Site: brandenburg
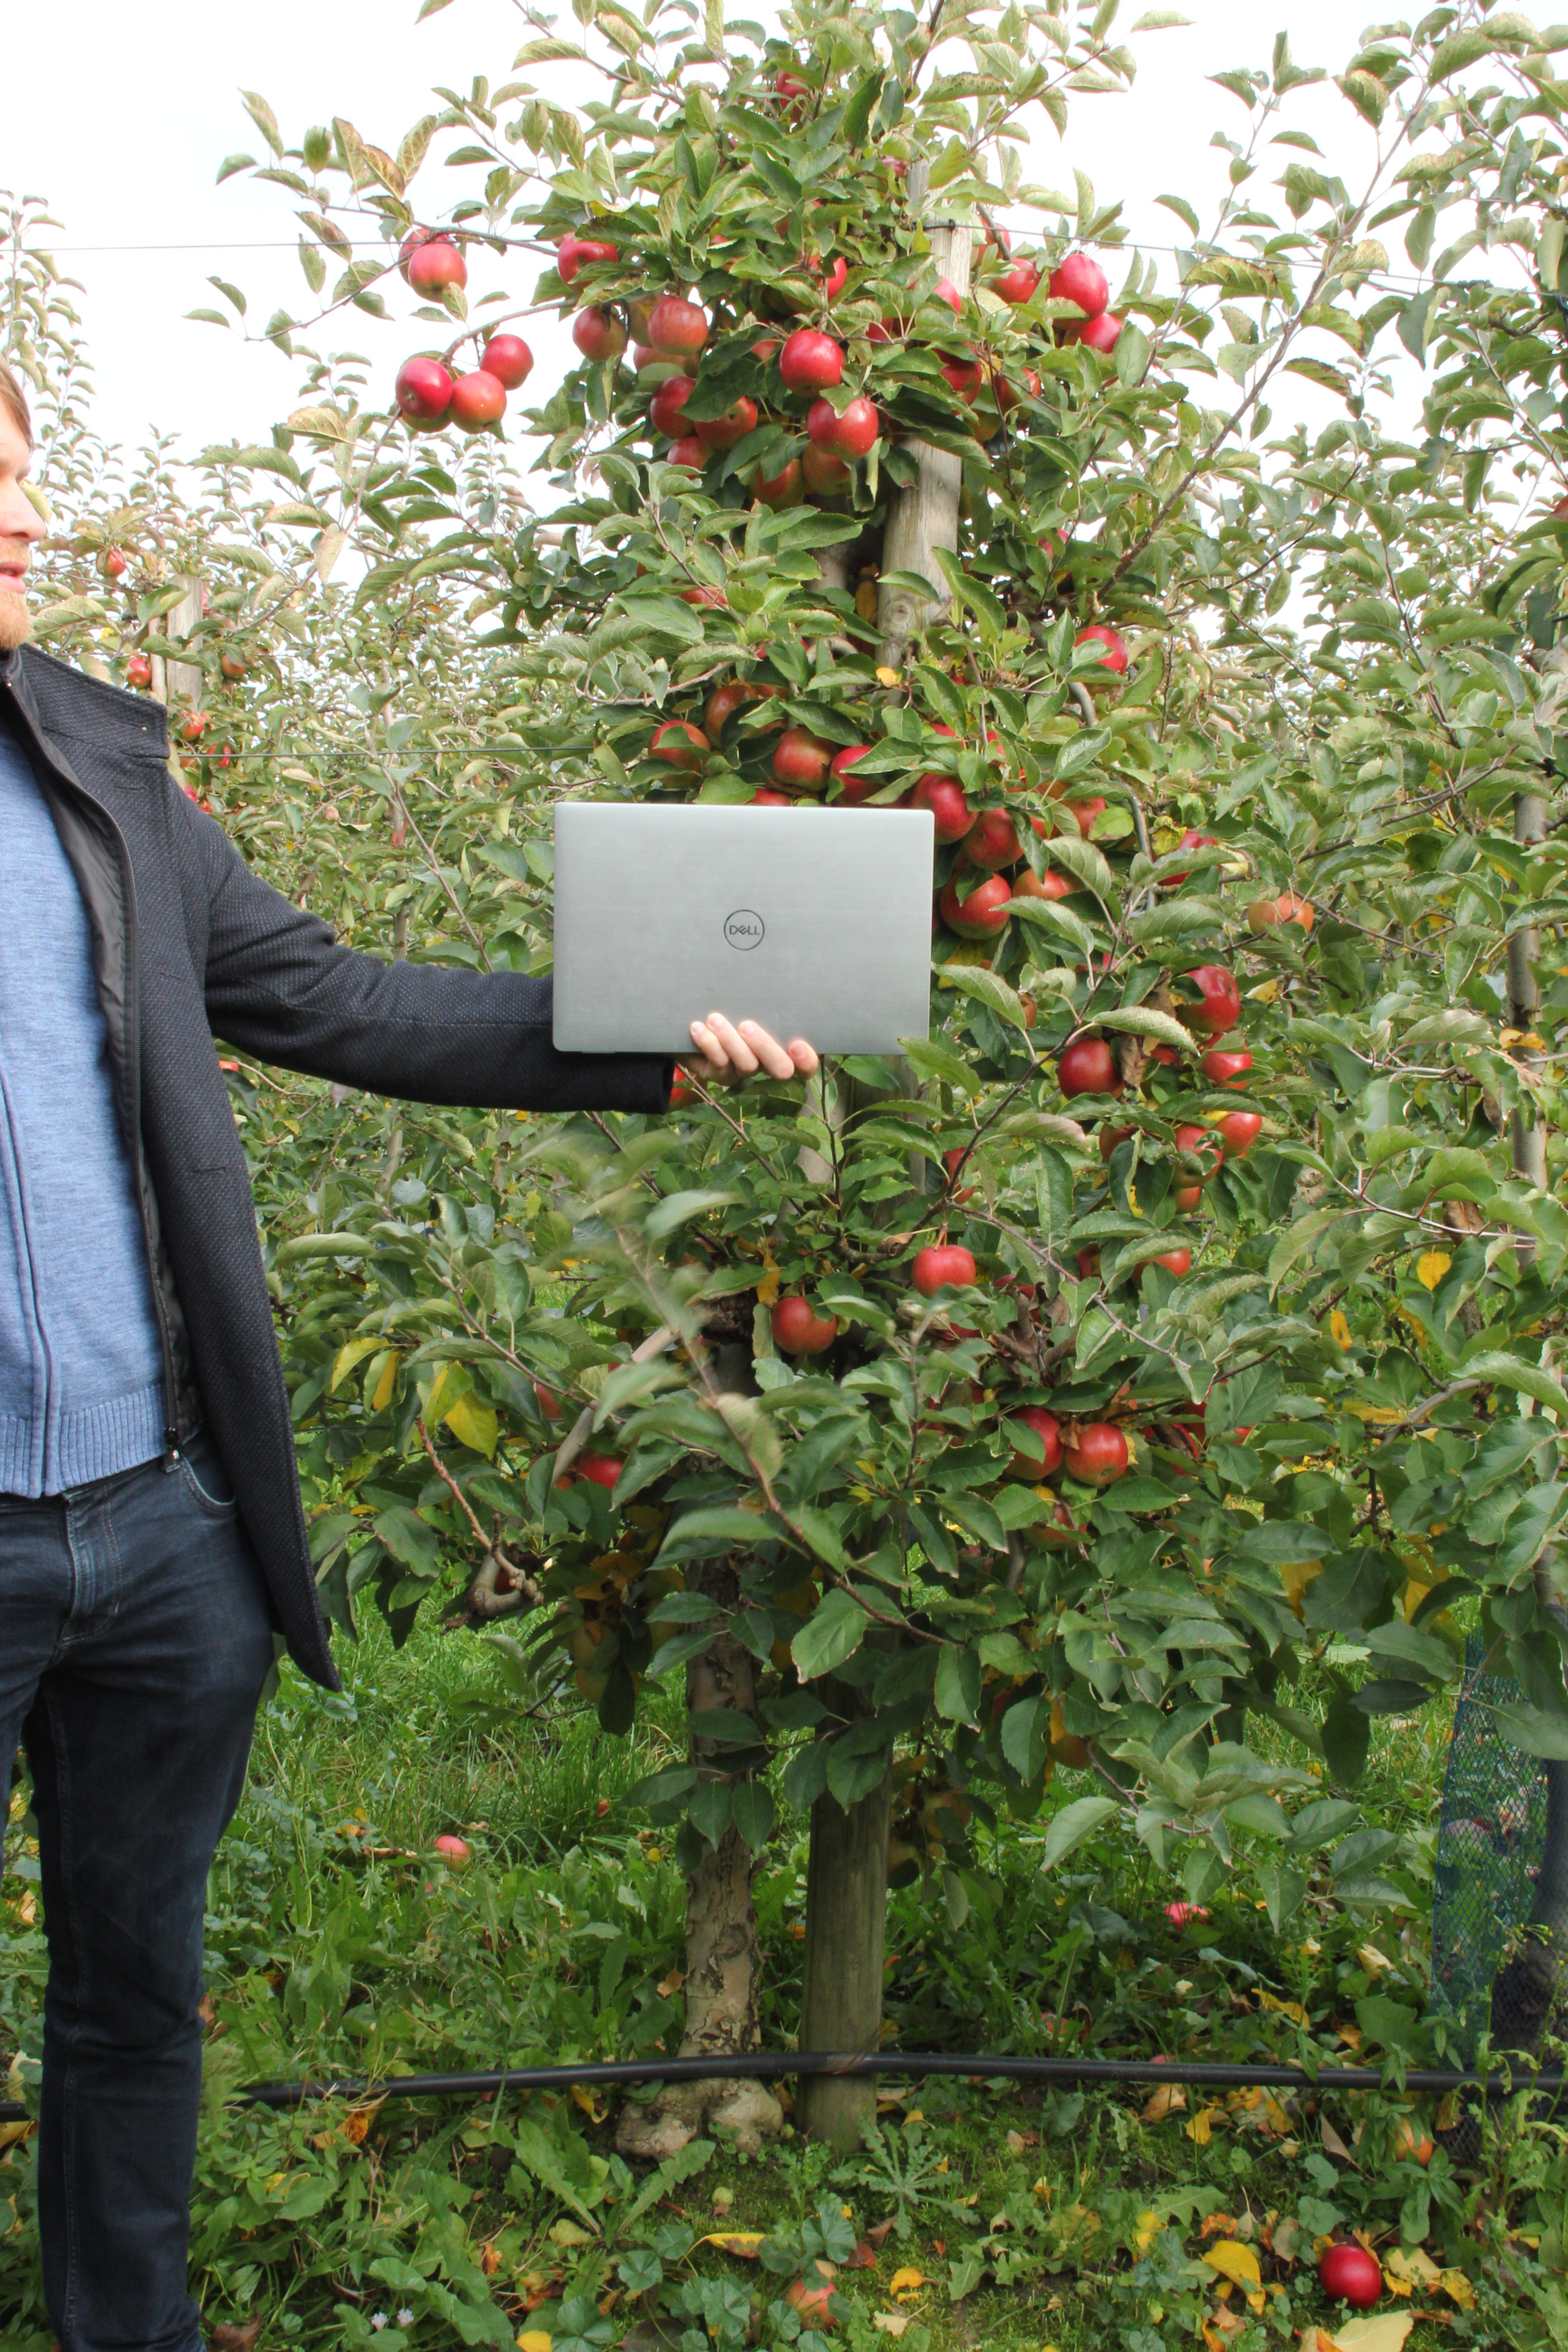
Growth stage (BBCH 91): Senescence, beginning of dormancy